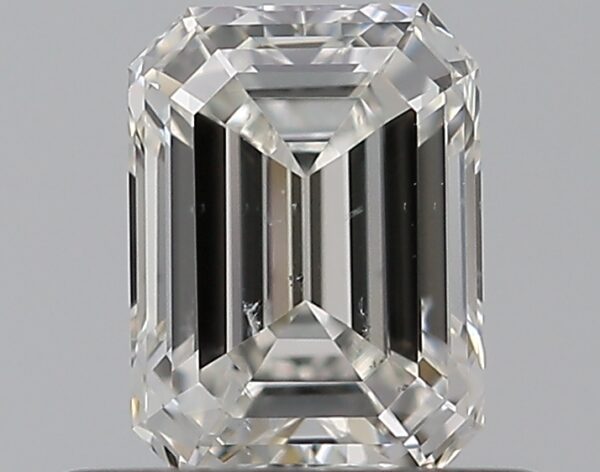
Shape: emerald
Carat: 0.5
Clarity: SI1
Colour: F
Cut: EX
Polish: EX
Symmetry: VG
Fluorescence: N
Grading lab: GIA
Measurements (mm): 5.25 x 3.86 x 2.61